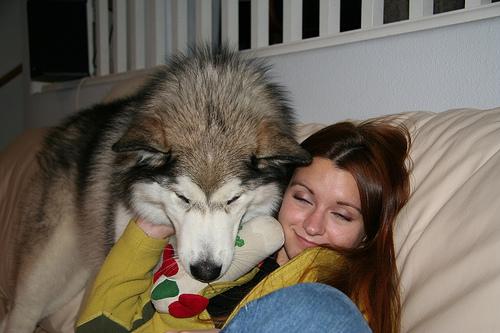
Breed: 1324-n000004-malamute